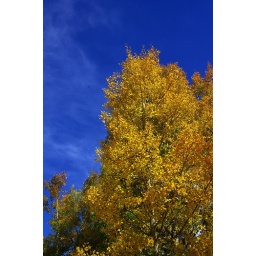
This is straight out or the Camera.... as were all of these. It is amazing how blue the sky is in Colorado.